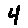
Label: 4